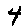
Label: 4